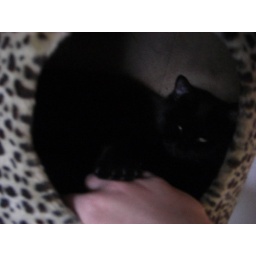
Long string Freya attacking and glaring at my hand in cat tree